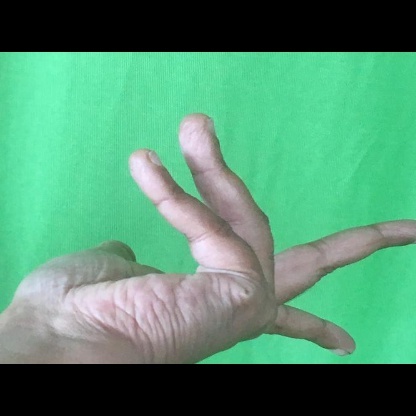
Mudra: Alapadmam